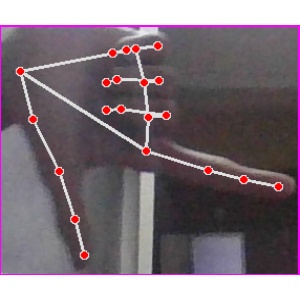
अक्षर: ख